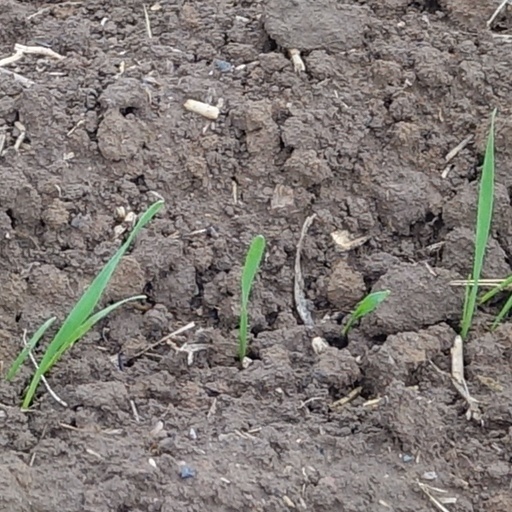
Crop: wheat